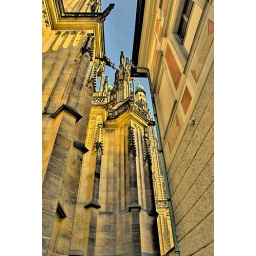
The southern facade and main tower of St. Vitus Cathedral in Prague, Czech Republic